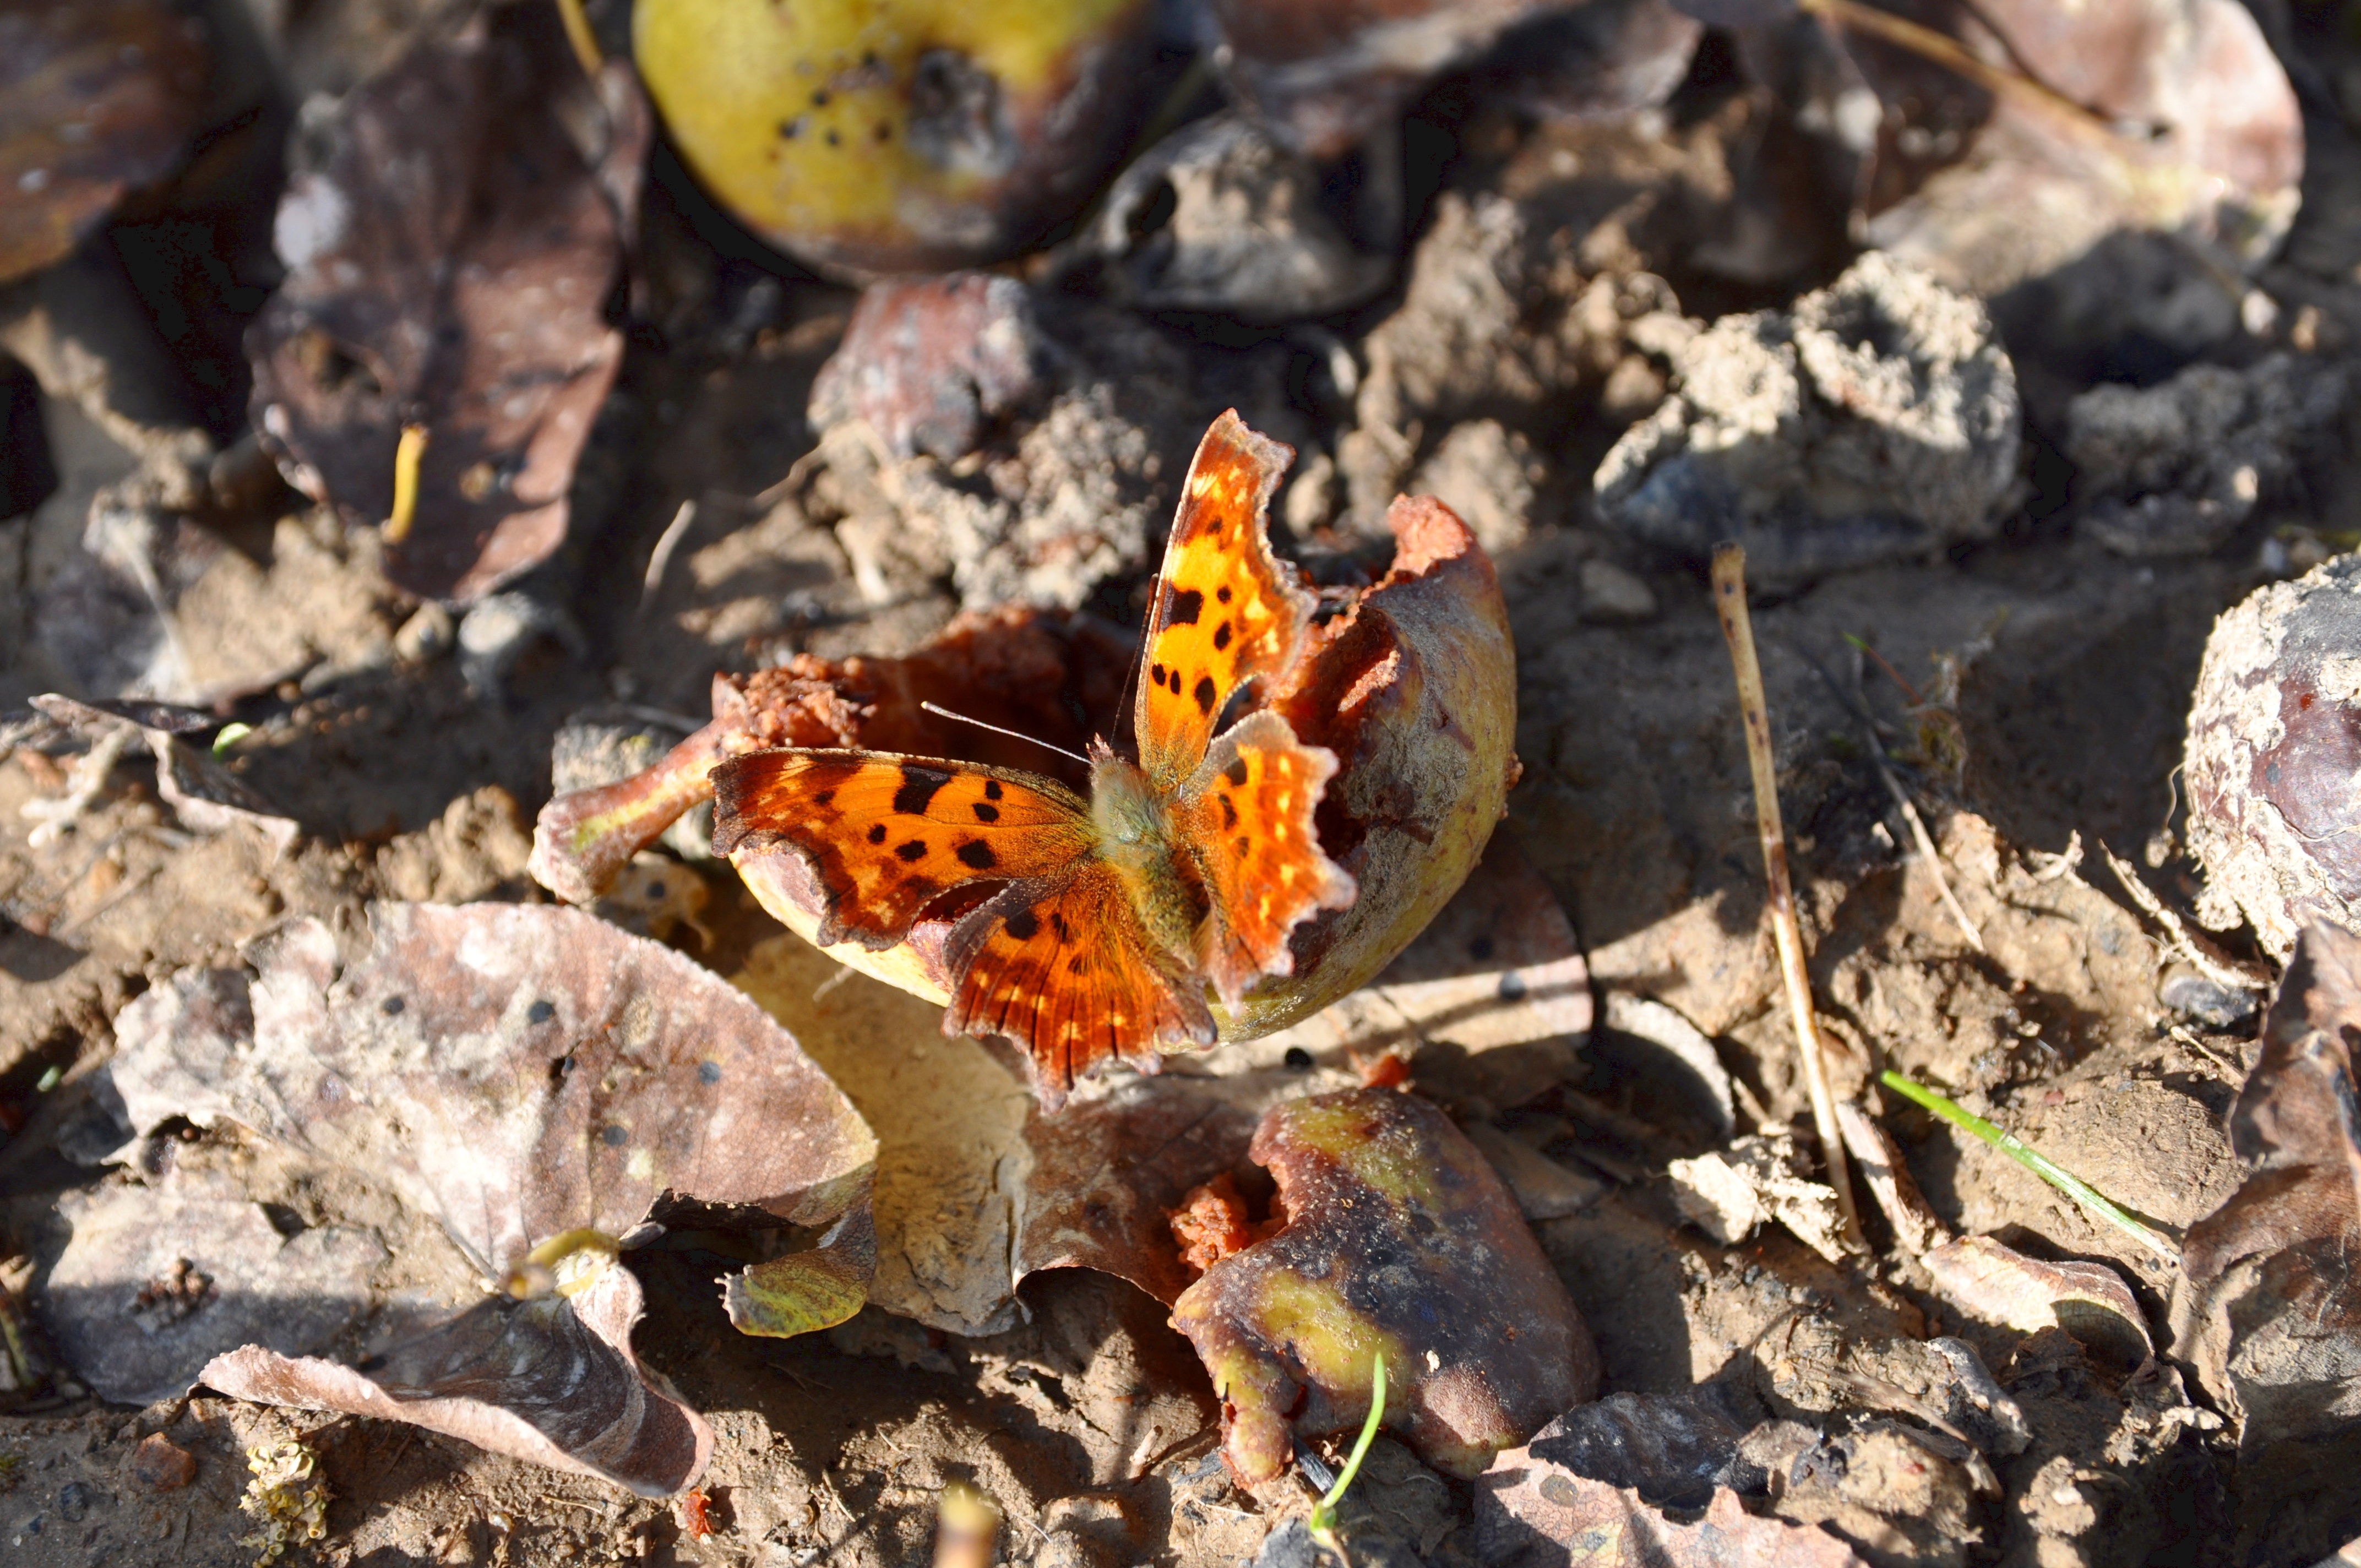
leaf, flower, wildlife, insect, autumn, butterfly, flora, fauna, invertebrate, rotten fruit, macro photography, pollinator, moths and butterflies